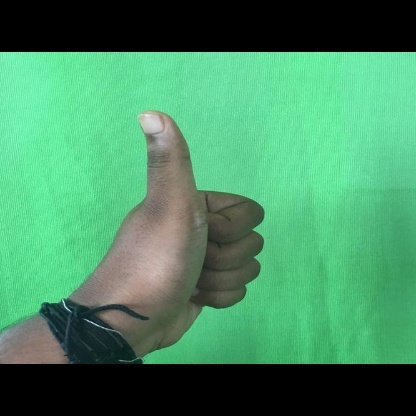
Mudra: Sikharam